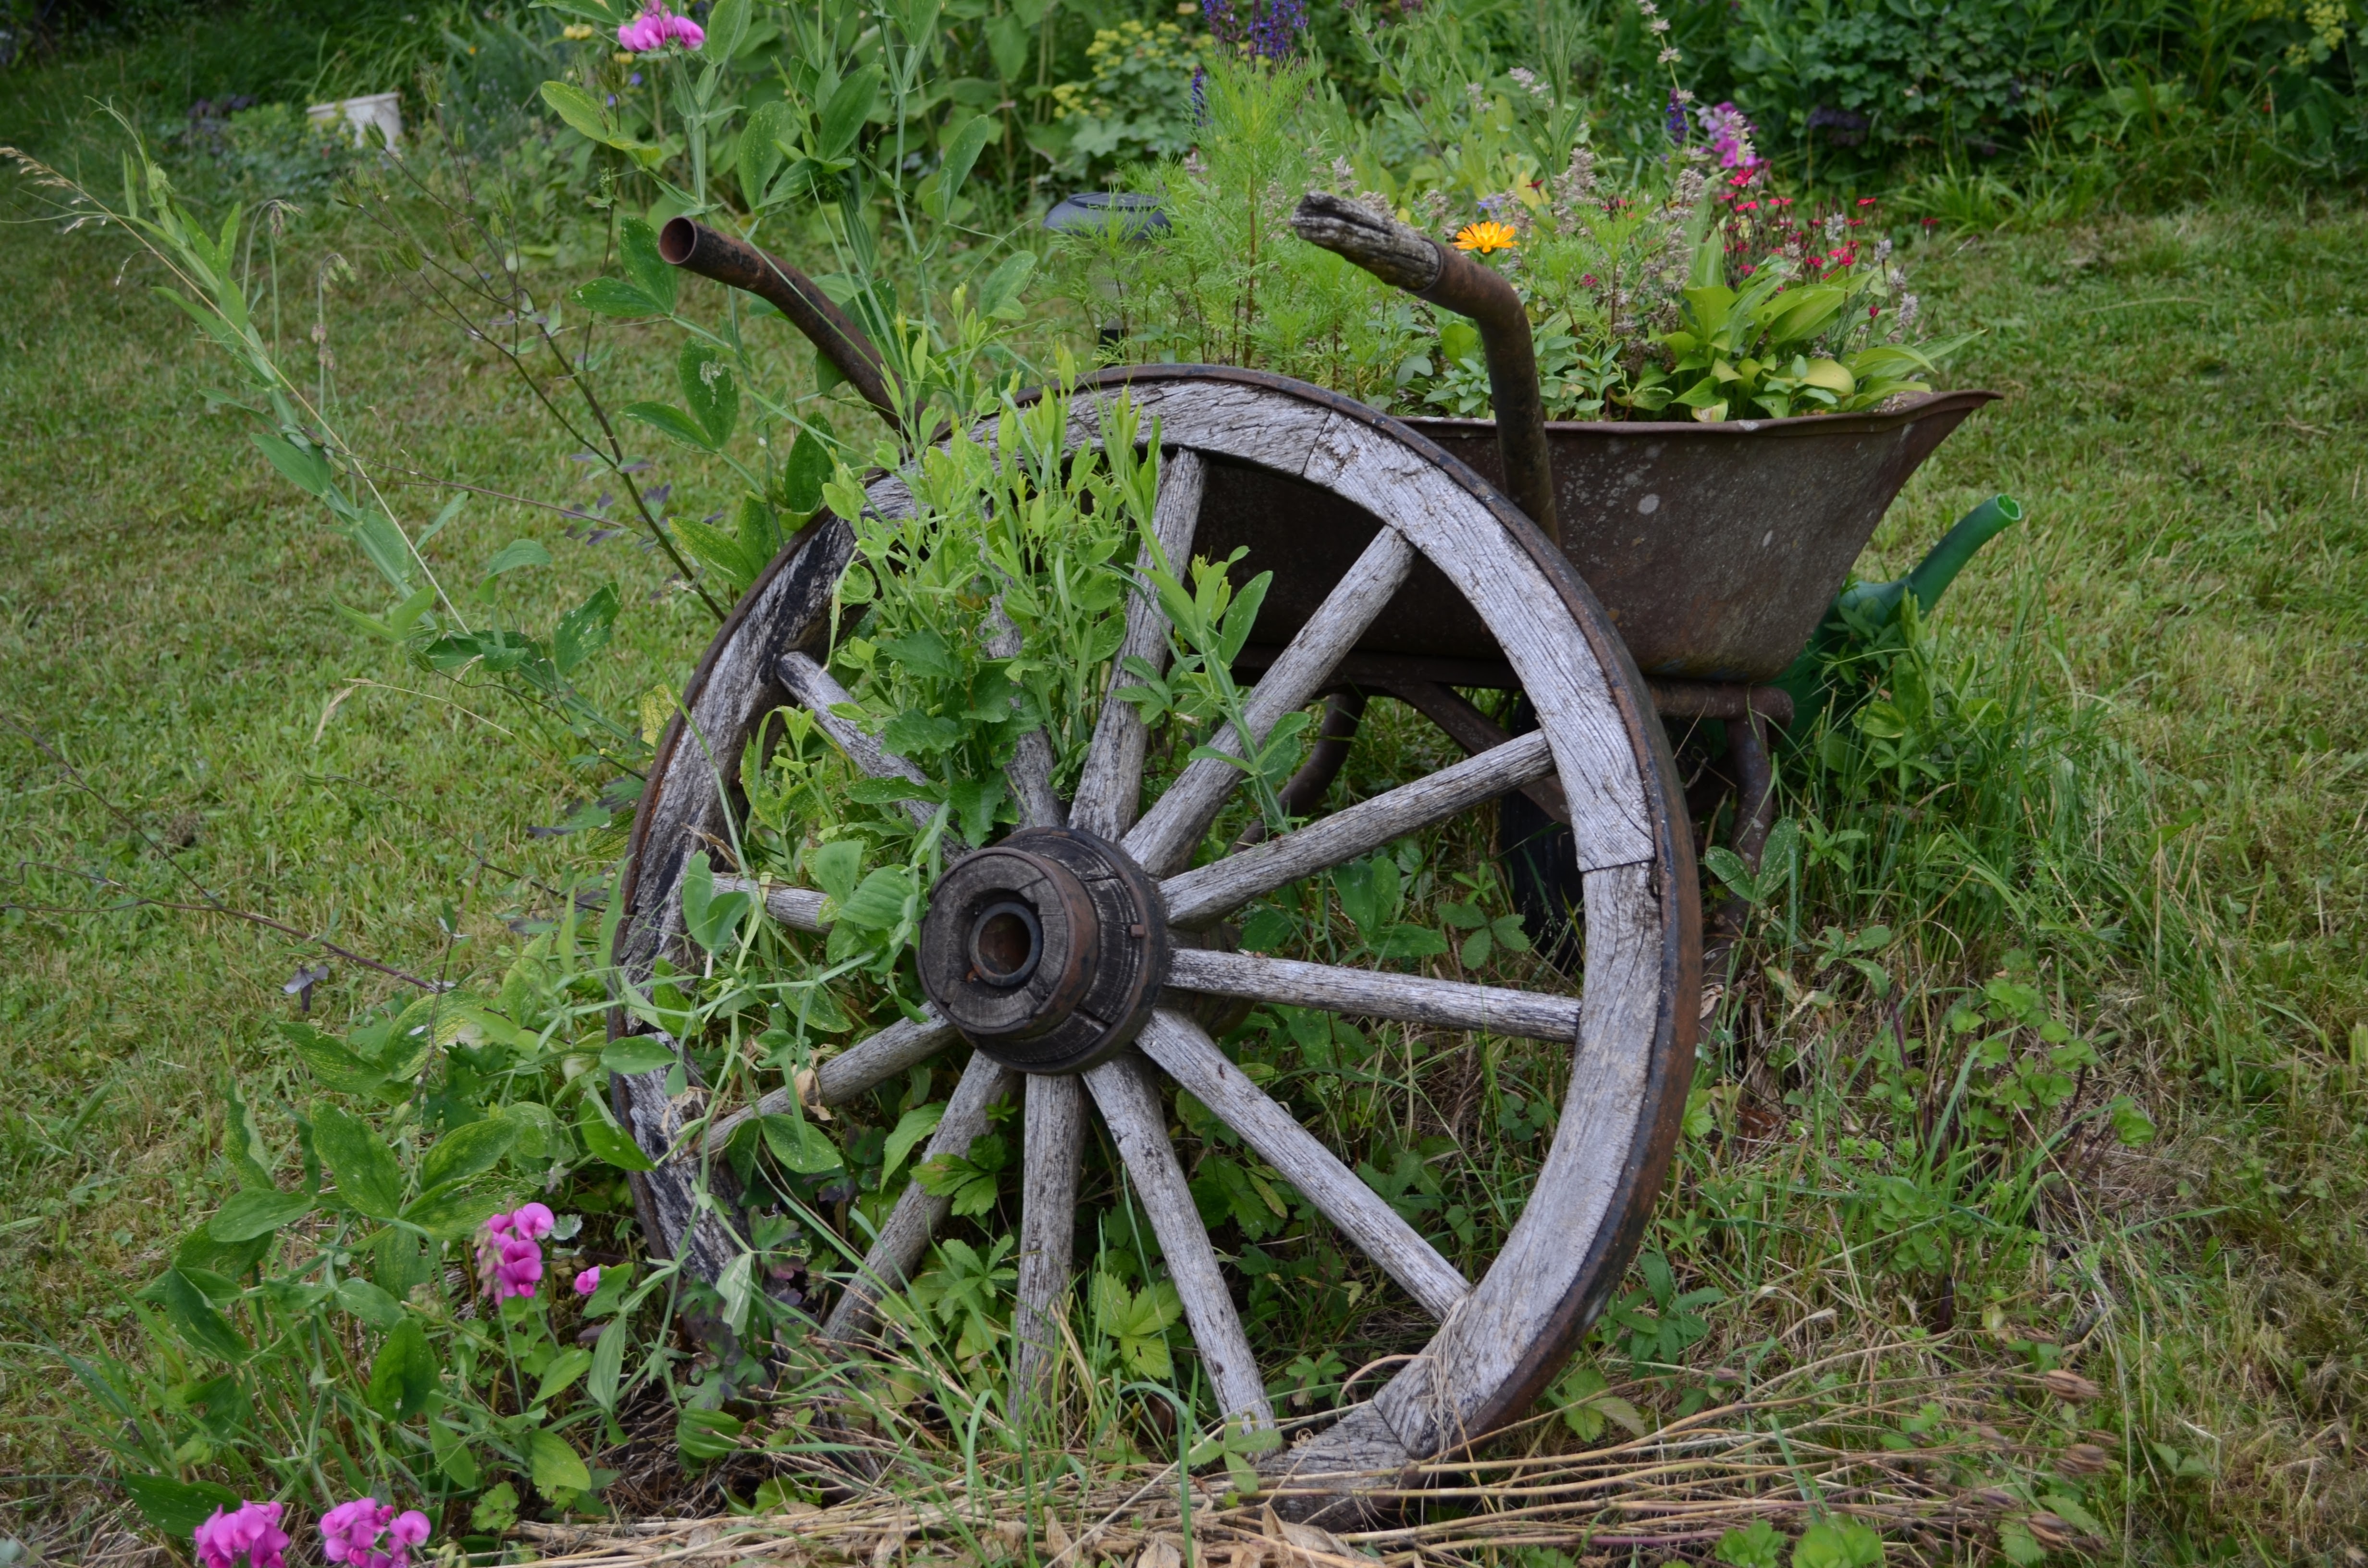
grass, wood, lawn, wheel, cart, flower, transport, vehicle, soil, garden, weapon, flowers, gardening, rusty, build, cannon, woodland, yard, wheelbarrow